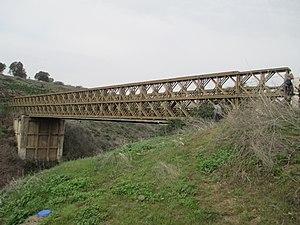
Le pont des Filles de Jacob est un pont traversant le Jourdain supérieur en Israël construit sur un site stratégique entre la Haute Galilée et le plateau du Golan et un site archéologique du Paléolithique inférieur.